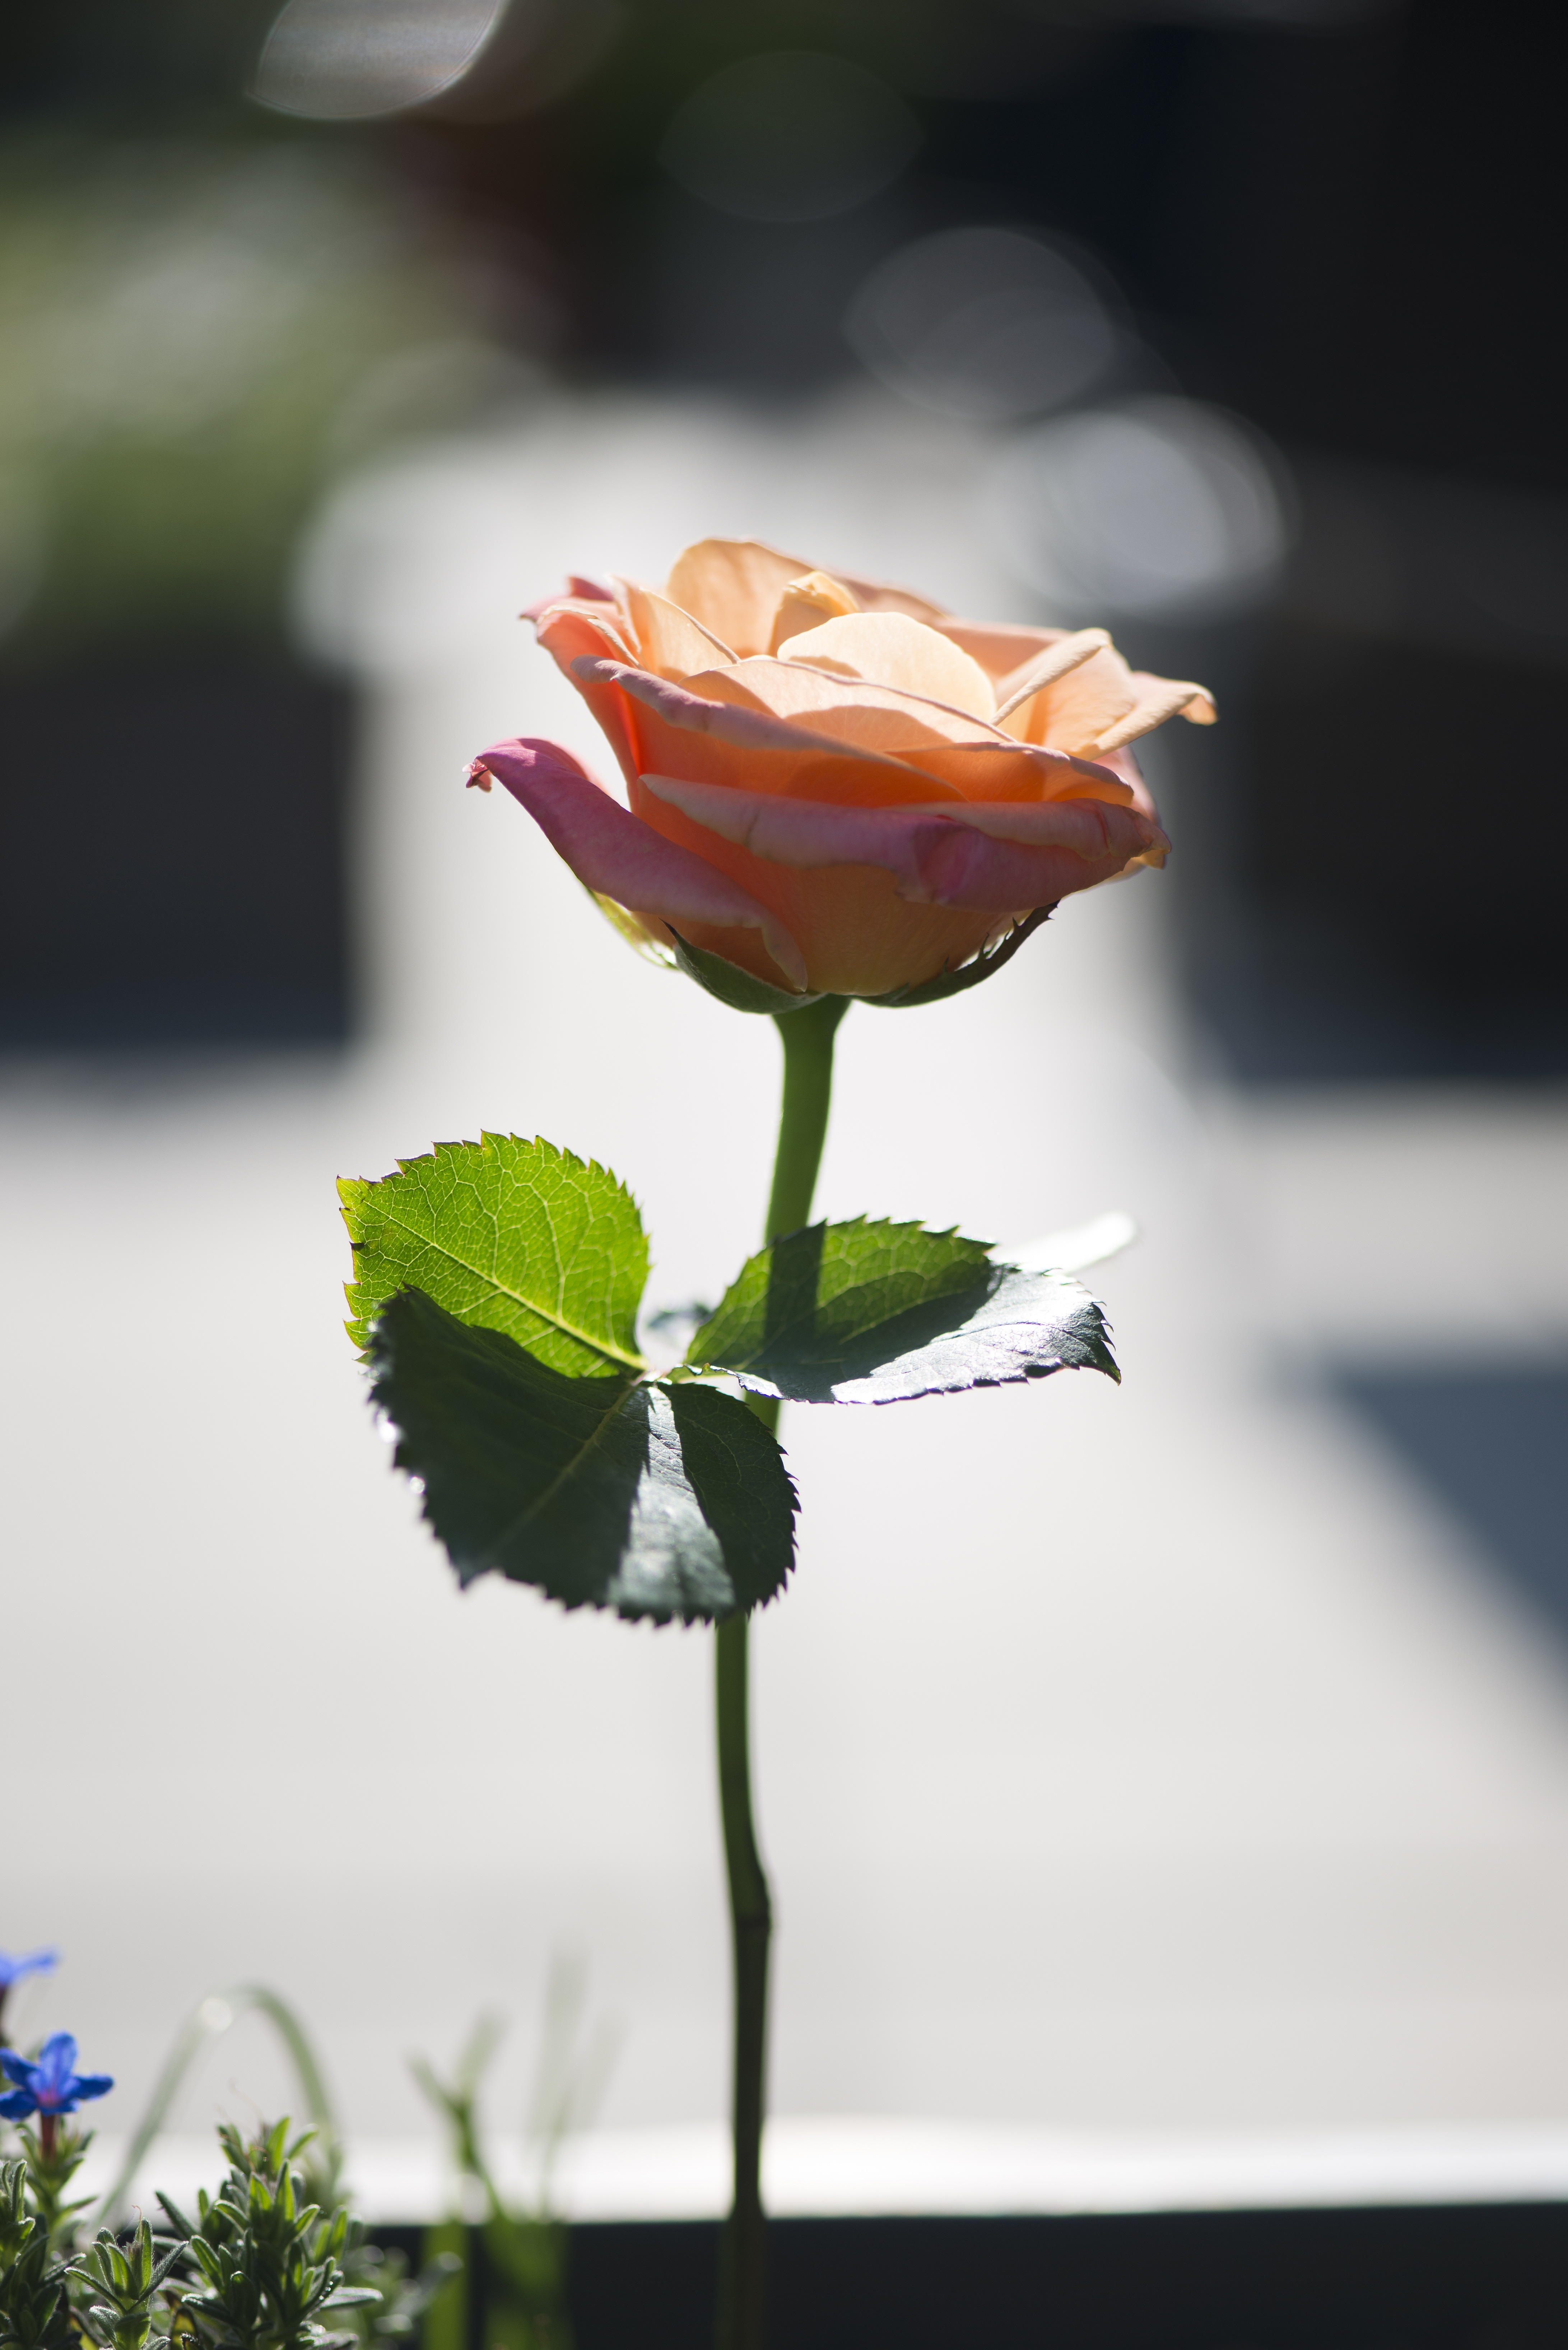
plant, photography, leaf, flower, petal, love, rose, green, red, botany, flora, close up, happy, mood, emotion, macro photography, valentine's day, flowering plant, rose family, plant stem, land plant